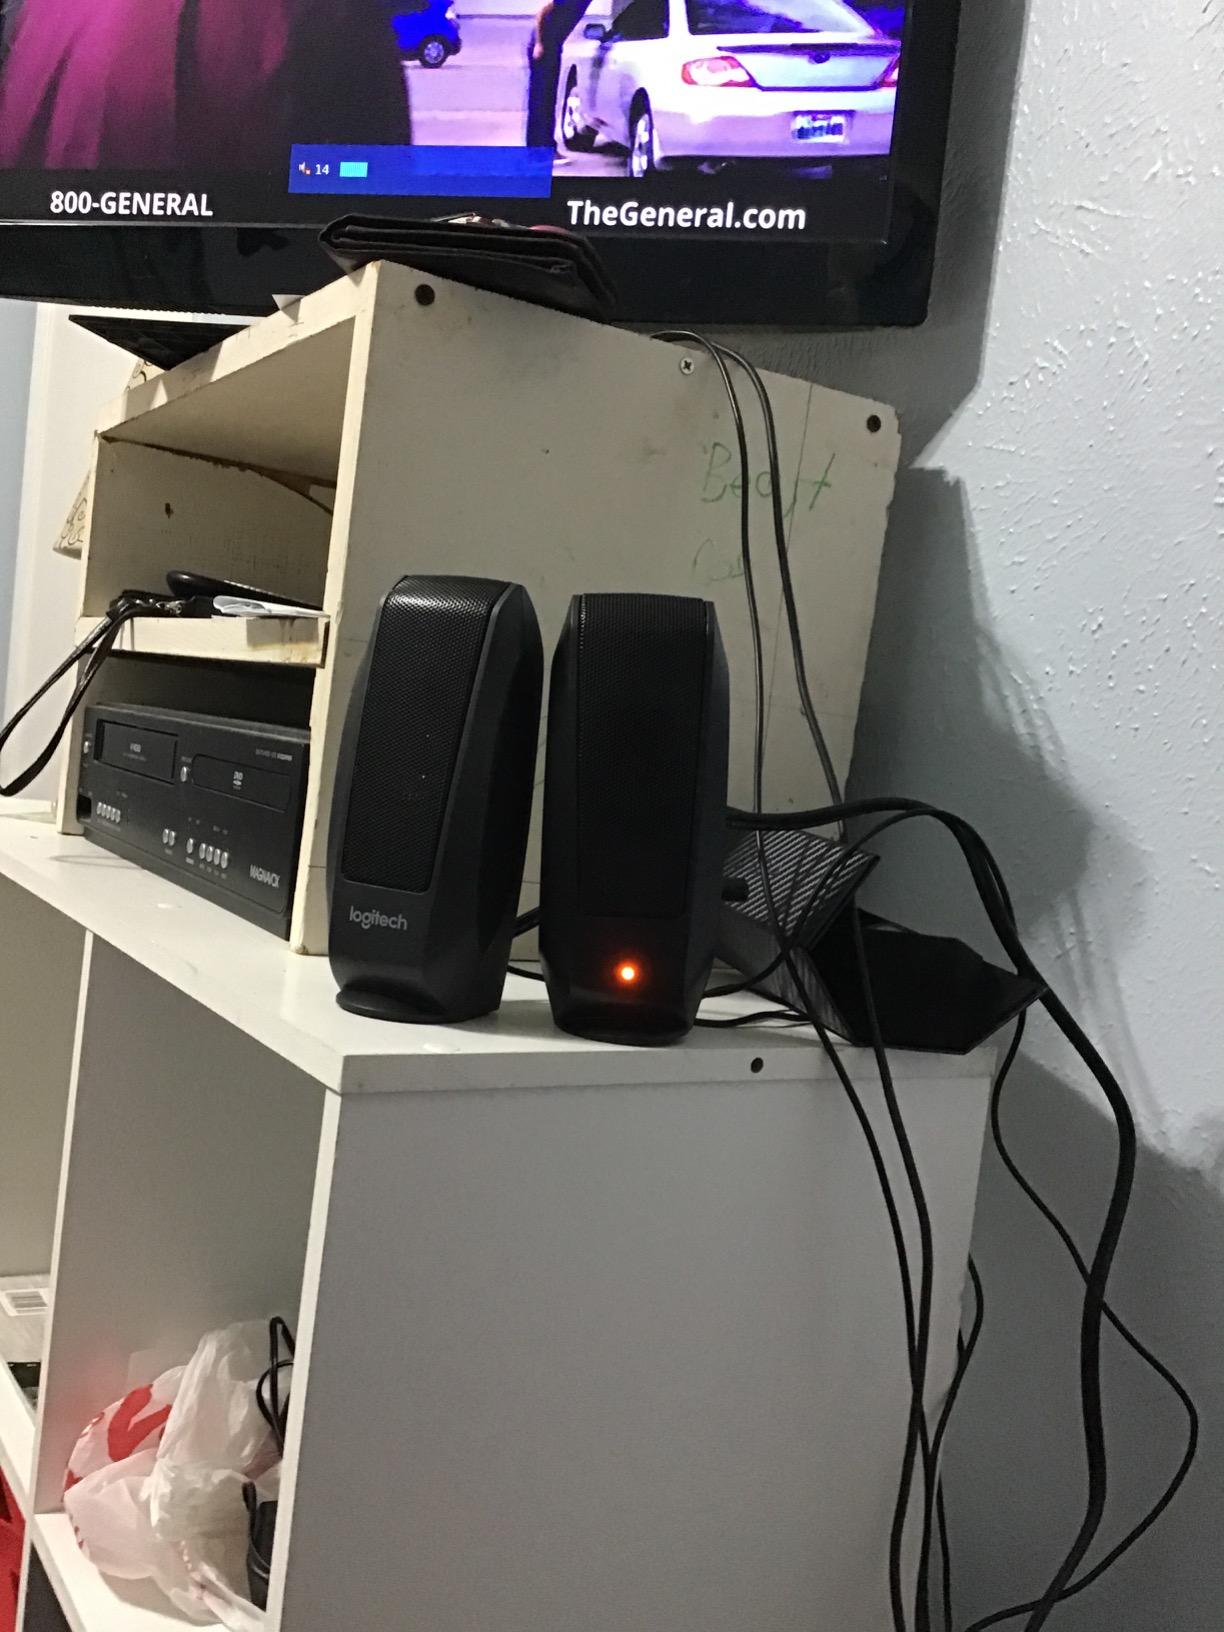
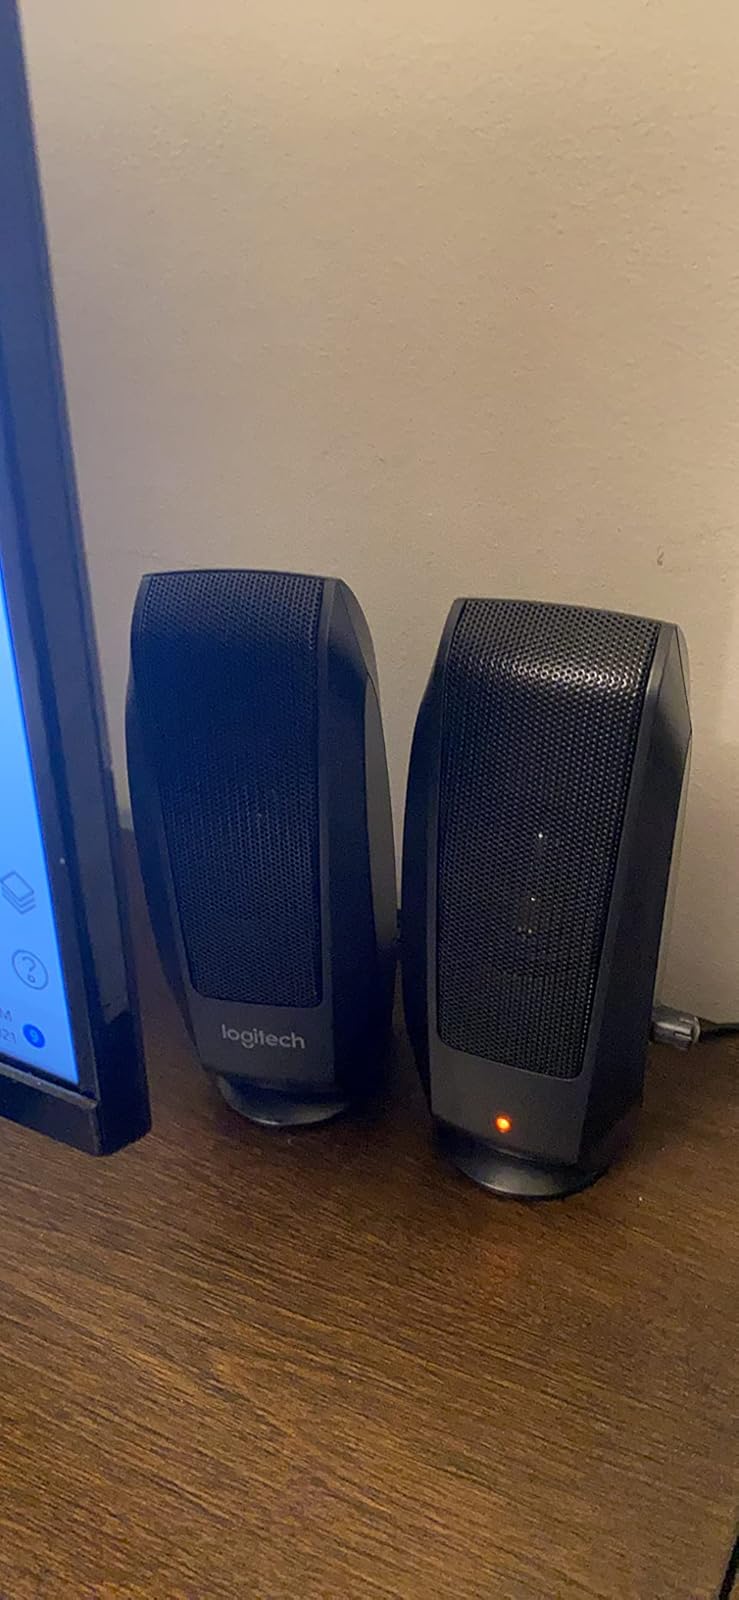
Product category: speaker
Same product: yes